Sony

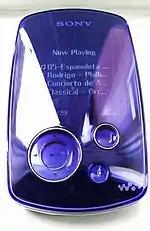
The Sony NW-A3000, the company's flagship digital player in 2005 that attempted to reincarnate Walkman

Best known for its electronic products, Sony offers a wide variety of product lines in many areas. At its peak, it was dubbed as a "corporate octopus", for its sprawling ventures from private insurance to chemicals to cosmetics to home shopping to a Tokyo-based French food joint, in addition its core businesses such as electronics and entertainment. Even after it has unwound many business units including Sony Chemicals and Vaio PC, Sony still runs diverse businesses.